Neo-Babylonian Empire

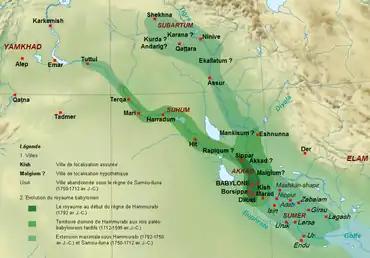
Map of the Old Babylonian Empire under Hammurabi

Babylonia was founded as an independent state by an Amorite chieftain named Sumu-abum . For over a century after its founding, it was a minor and relatively weak state, overshadowed by older and more powerful states such as Isin, Larsa, Assyria and Elam. But Hammurabi turned Babylon into a major power and eventually conquered Mesopotamia and beyond, founding the Old or First Babylonian Empire. After his death, his dynasty lasted another century and a half, but the Babylonian Empire quickly collapsed, and Babylon once more became a small state. Babylonia fell to the Hittite king Mursili I , after which the Kassites took control and ruled for almost five centuries before being deposed by native Babylonian rulers, who continued to rule the Babylonian rump state.